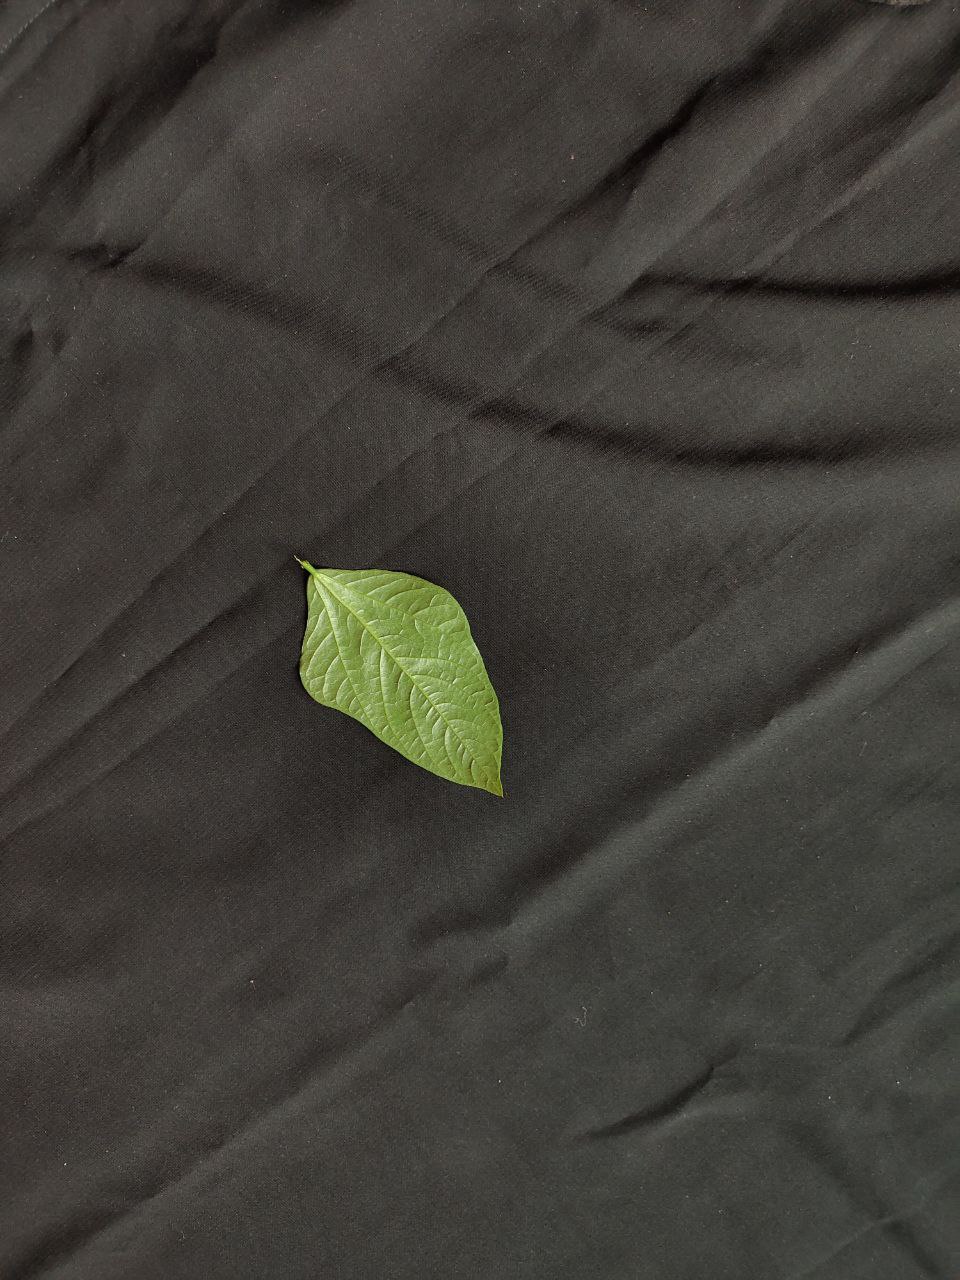
Crop: cowpea
Leaf condition: Fresh Leaf